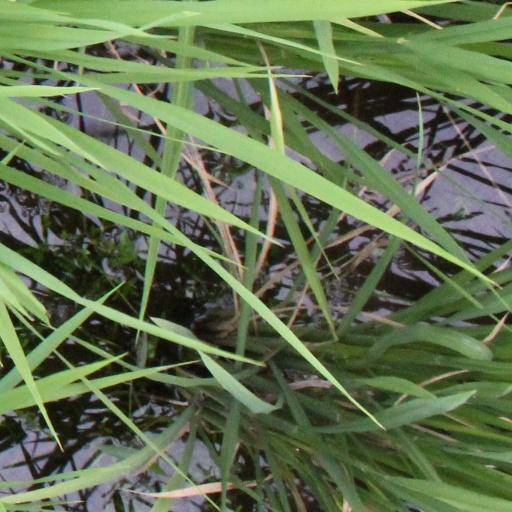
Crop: rice